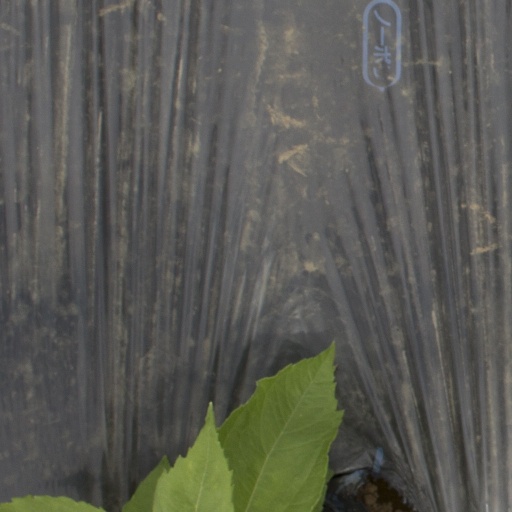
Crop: Jerusalem artichoke